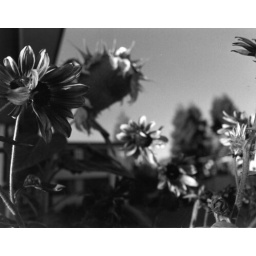
Taken about a few weeks before all the plants in this pot died. No more sunflower or anything!